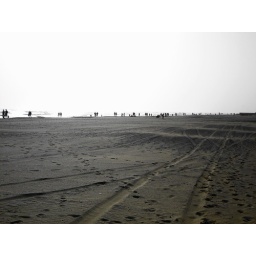
Maspalomas in the aftertoon, walking back from the sand dunes.....